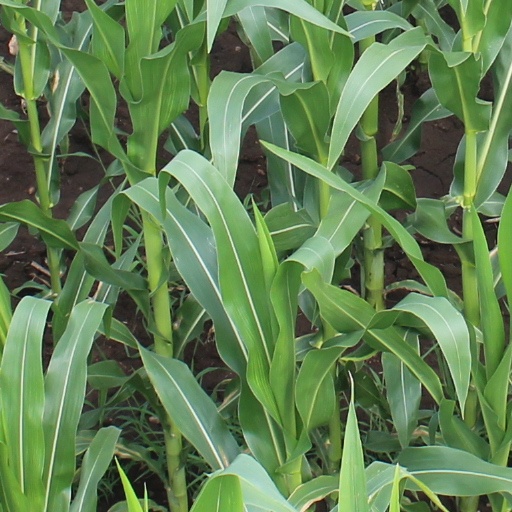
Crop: maize; corn